Kesari (Marathi newspaper)

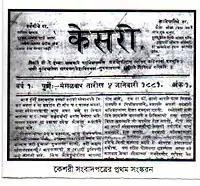
First edition of "Kesari" newspaper

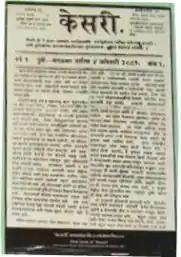
Editorial of the newspaper

Kesari ( Sanskrit for saffron) is a Marathi newspaper which was founded on 4 January 1881 by Lokmanya Bal Gangadhar Tilak, a prominent leader of the Indian Independence movement. The newspaper was used as a spokes piece for the Indian national freedom movement, and continues to be published by the Kesari Maratha Trust and Tilak's descendants.